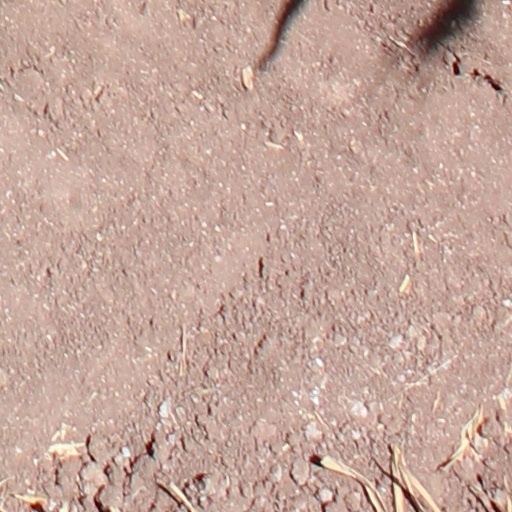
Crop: wheat